Christian naturism

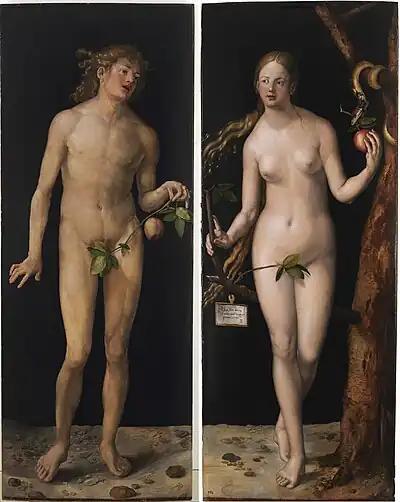
"Adam and Eve", by Albrecht Dürer (1507)

Christian naturists view the story of the Garden of Eden as a model for their beliefs. It is also the main scripture where their interpretation disagrees with denominations where clothing is required. When Adam and Eve were created and placed in the garden as a couple by God, they were both naked and "felt no shame". (Genesis 2:25) Although in the English of today the word "naked" often does imply shame or lewdness, when the King James Version (KJV) was released in 1611, "naked" (of Germanic origin), and "nude" (of Latin origin) were synonymous terms. The KJV uses "naked" 47 times in 45 verses throughout the Bible, while "nude" does not appear once. No major English translation of the Bible uses "nude" in Genesis 2:25 either.